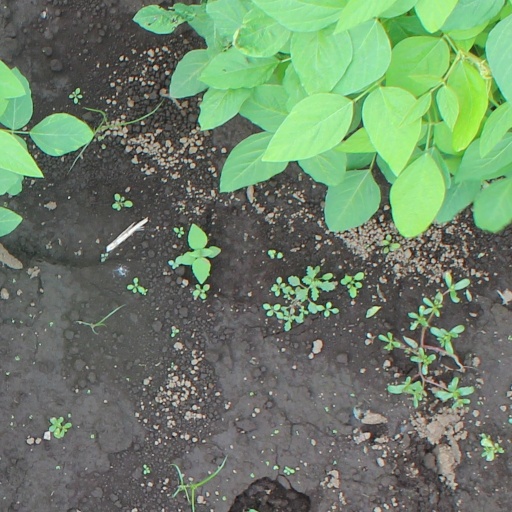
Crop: soybean